AYNI Social Lab

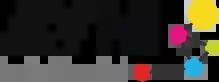

AYNI Social Lab is the social innovation laboratory of the Ministry of Development and Social Inclusion of Peru. It was created in October 2016 to promote the generation of cost-effective innovations for social policy, through the identification and implementation of innovative solutions aimed at improving the quality of life of the population in conditions of poverty or vulnerability. It is the first laboratory of cost-effective innovation officially created—by Ministerial Resolution—in Peru. President of Peru, Pedro Pablo Kuczynski, mentioned the creation of the AYNI Lab Social in his conference on the advances and achievements of the government within the 100 days of his management.